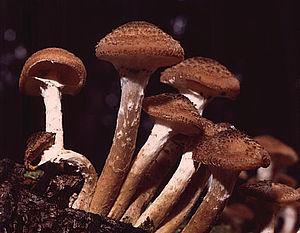
Armillaria solidipes, armillaire à squames foncées ou armillaire sombre, anciennement Armillaria ostoyae est une espèce de champignons de la famille des Physalacriaceae. Le mycète est particulièrement notable pour détenir le titre du plus grand organisme vivant, un individu couvrant une surface de 8,9 km² ayant été trouvé en Oregon. Dans l'ouest des États-Unis c'est le champignon le plus commun du groupe d'espèces généralement désignées sous le nom d'Armillaria mellea.